Junkers Ju 88

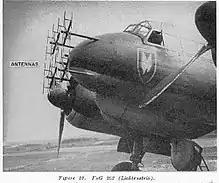
The "Matratze" 32-dipole antenna for the Lichtenstein UHF radar

The choice of annular radiators for engine cooling on the Ju 88, which placed these radiators immediately forward of each engine and directly behind each propeller, allowed the cooling lines for the engine coolant and oil-cooling radiators (integrated within the annular design) to be as short as possible, with integral port and starboard air intakes for cooling the exhaust headers, the starboard inlet also supplying the inlet air for the supercharger.